History of Troy, New York

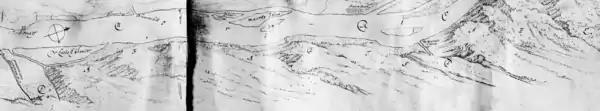
The Troy area was originally named "Pafraets Deal", after the patroon's mother

The first European settlement in the area was Fort Orange, a barricaded trading post built by the Dutch West India Company on the site of present-day Albany near the west bank of the North River. The fort was built mainly to exploit and expand upon the thriving fur trade in the area.